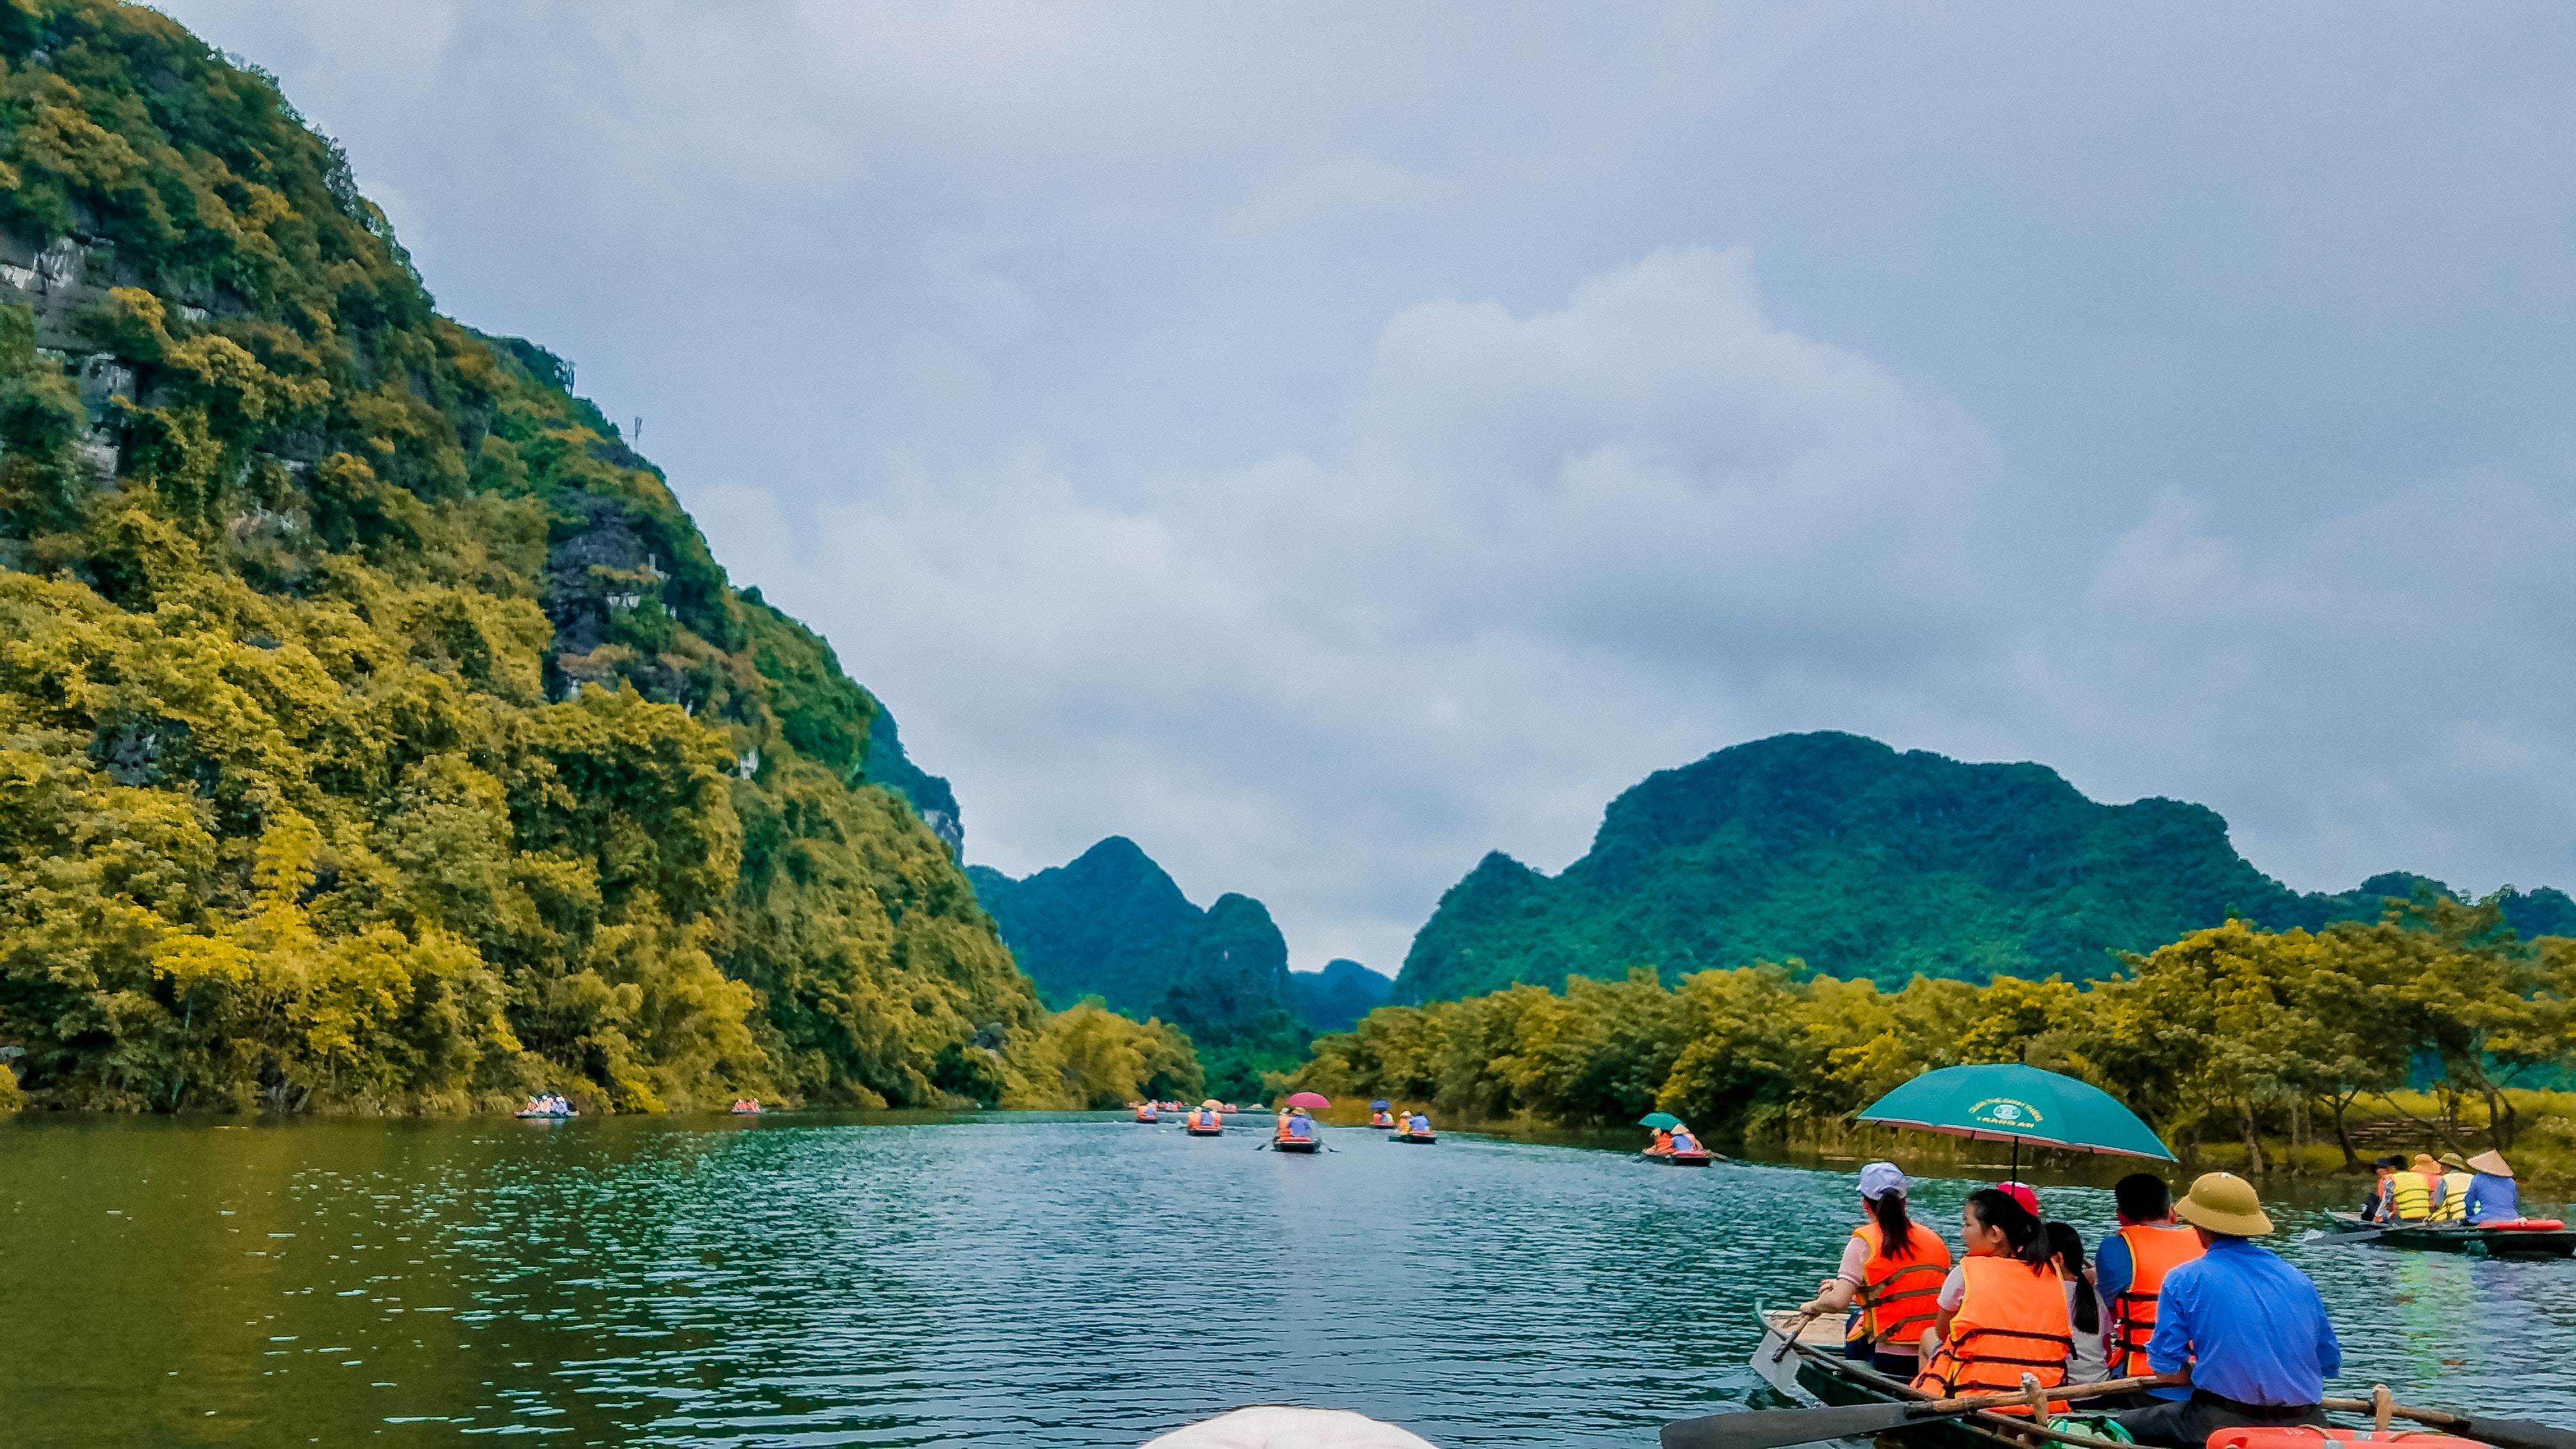
body of water, nature, water, sky, tourism, river, lake, mountain, wilderness, fjord, hill station, water resources, tree, leisure, cloud, hill, vacation, boating, sound, national park, lake district, reservoir, inlet, boat, bay, sea, coastal and oceanic landforms, vehicle, jungle, travel, recreation, bank, loch, landscape, lagoon, tropics, watercourse, mountain range, mount scenery, coast, tourist attraction, watercraft, forest, rainforest, ocean